Transport in Shanghai

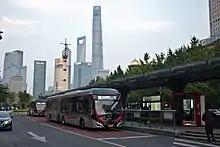
Shanghai Bus Route 71 in the Bund

Shanghai has one of the world's most extensive bus systems with nearly one thousand bus lines, operated by numerous transportation companies. Opened in 1914, Shanghai has the world's oldest continuously operating trolley bus system, with 13 routes in operation in 2017. Not all of Shanghai's bus routes are numbered - some have names exclusively in Chinese. Bus fares are usually ¥2, sometimes higher or lower, while Metro fares run from ¥3 to ¥16 depending on distance.